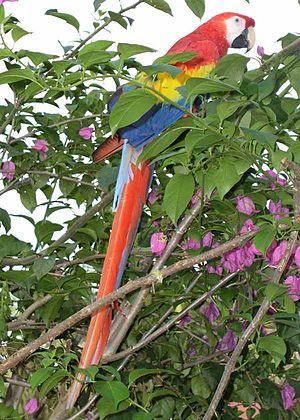
L'Ara rouge ou Ara Macao, est un grand perroquet coloré vivant dans les forêts tropicales américaines. Il s'agit de l'oiseau national du Honduras. À ne pas confondre avec l’Ara à ailes vertes qui est en tout point ressemblant, hormis les ailes qui, comme l'indique le nom, possèdent du vert à la place du jaune.